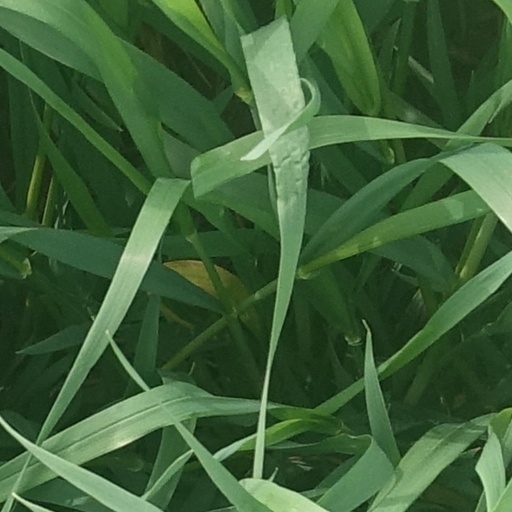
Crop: wheat